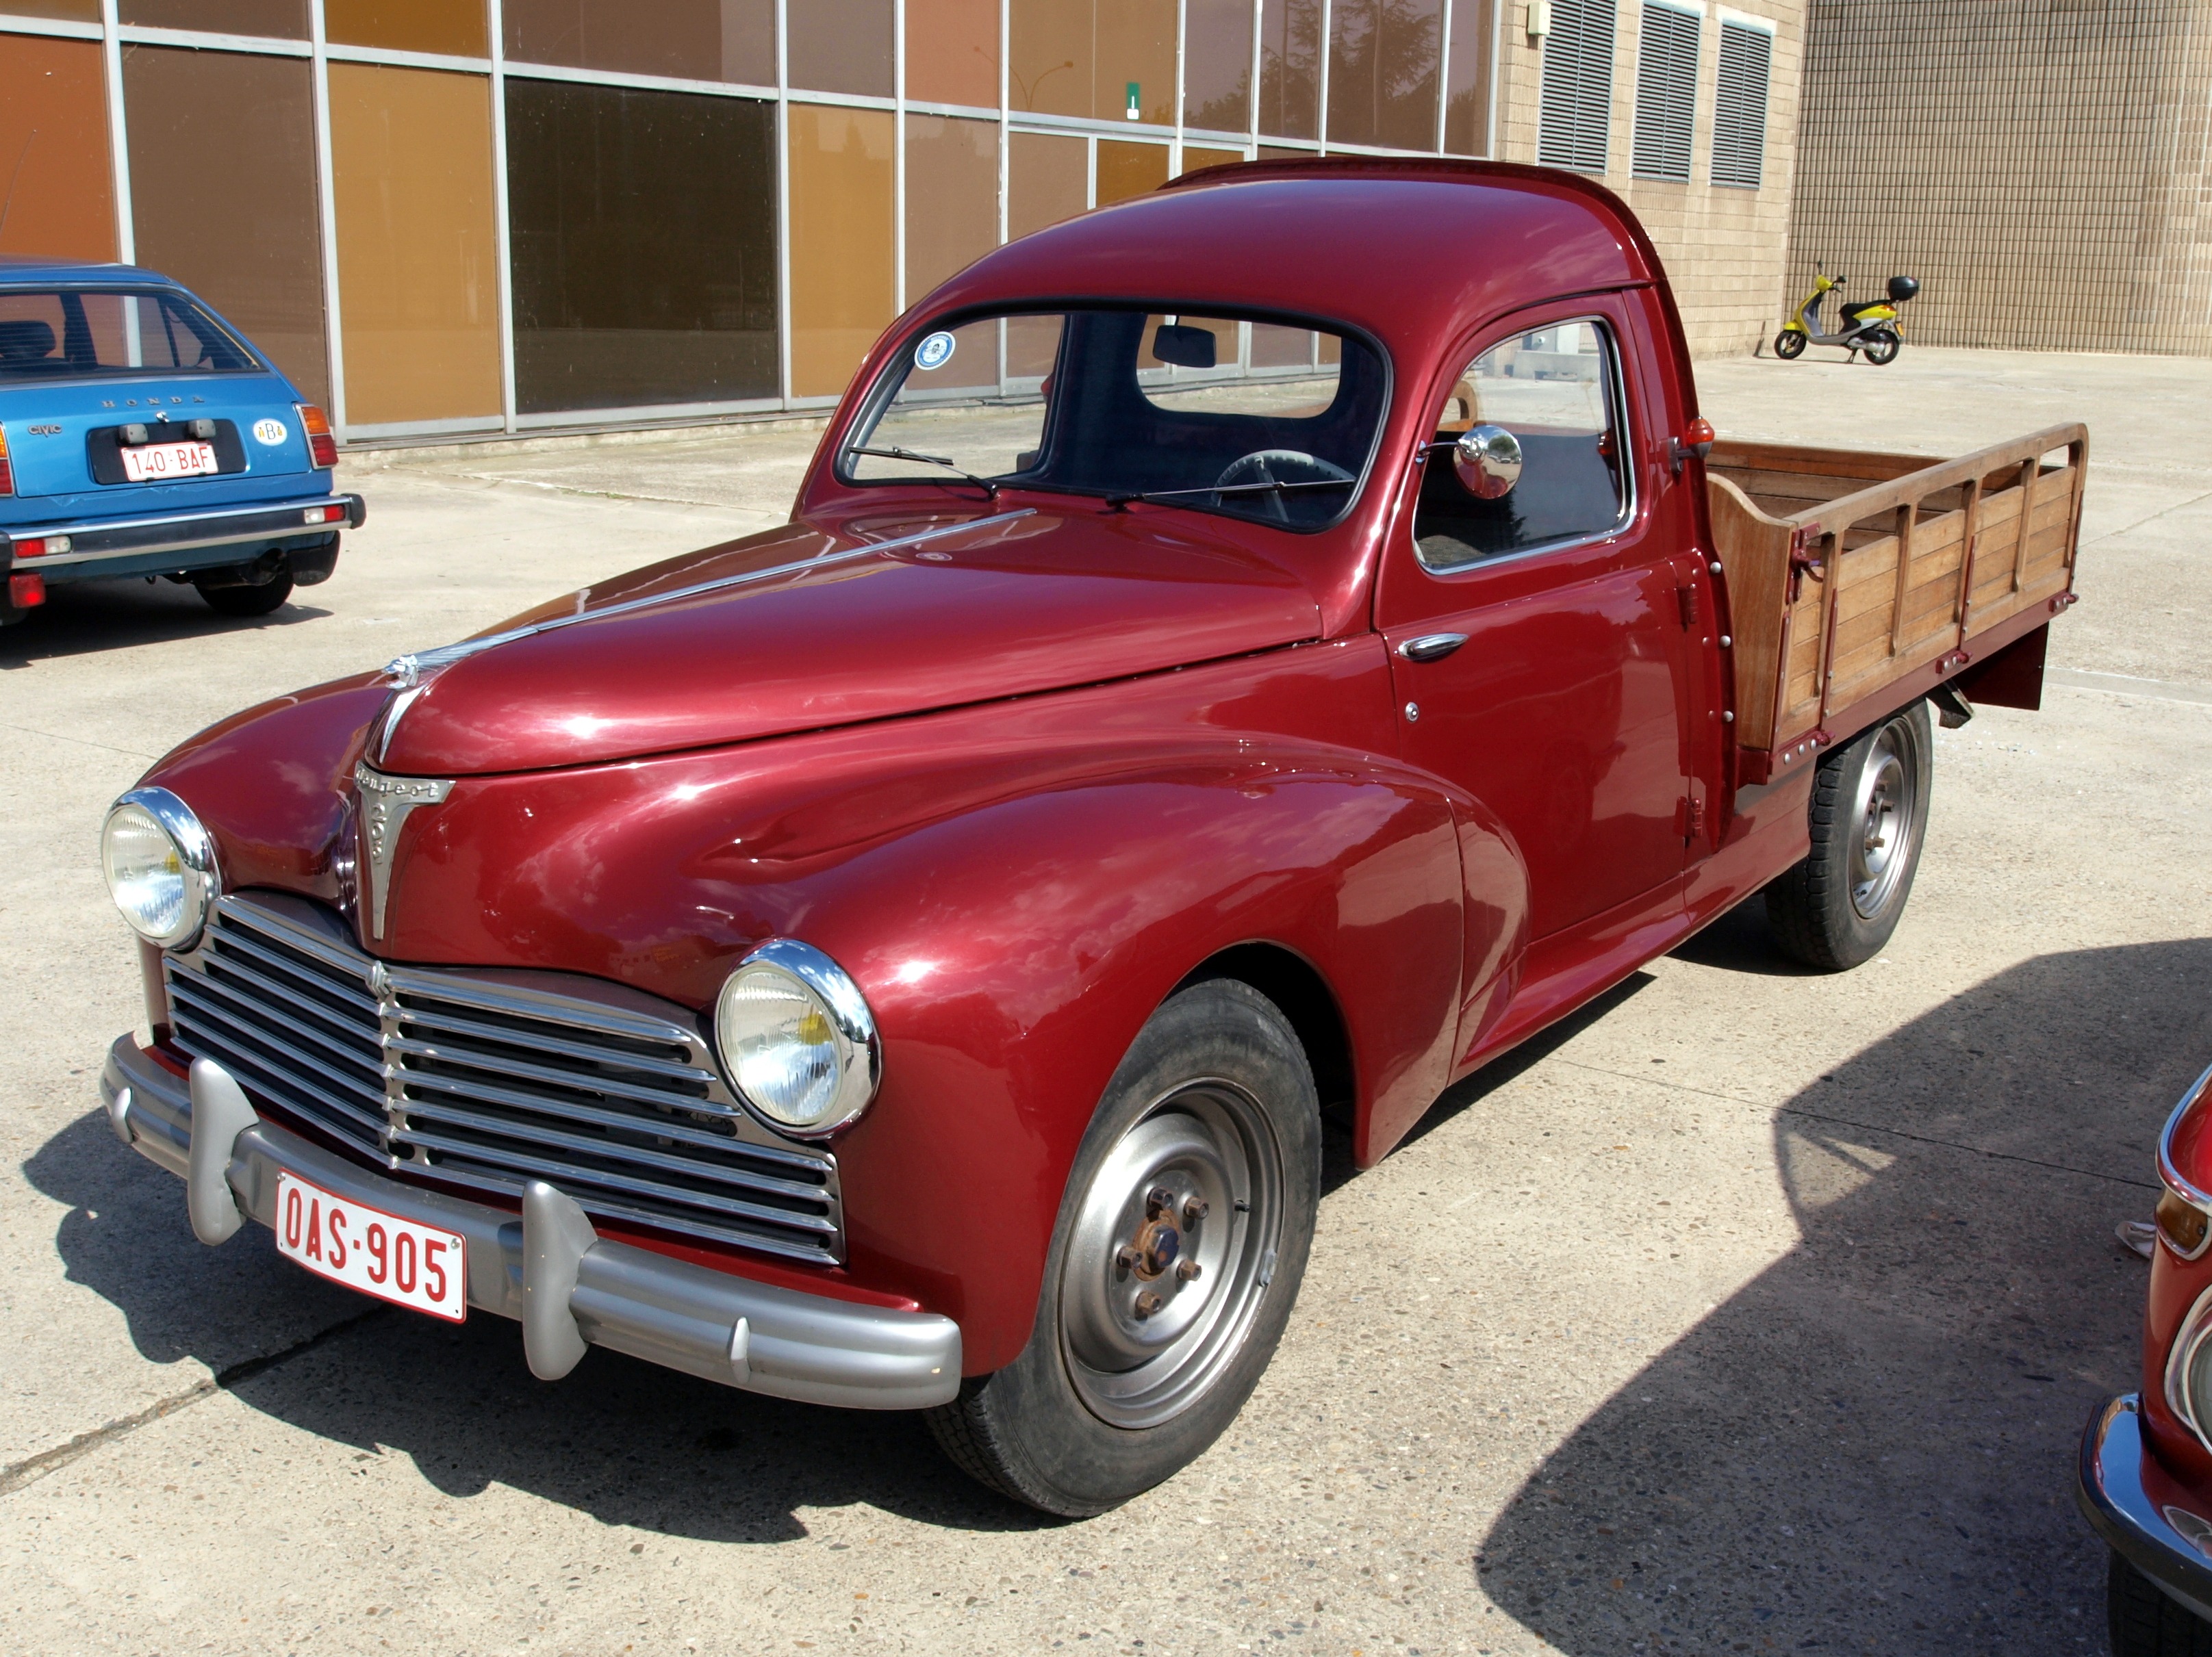
car, vintage, transportation, truck, red, vehicle, classic car, motor vehicle, close up, pickup, sedan, classic, peugeot, antique car, land vehicle, automobile make, automotive exterior, compact car, mid size car